Army Police (Brazil)

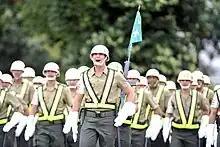
Brazilian Army police

The Army Police are the Military Police of the Brazilian Army. Their history dates back to 1944.